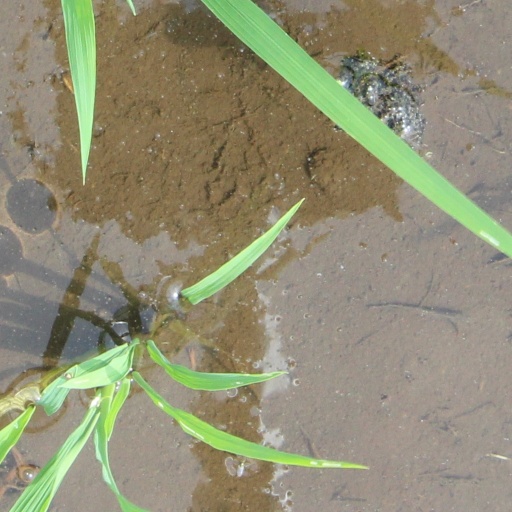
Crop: rice